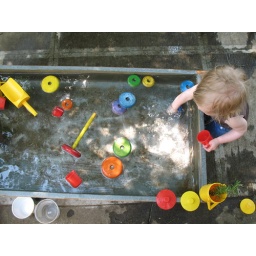
water / sand table and toys generously gifted ( as a loan ) by our neighbors.